David Weiss (musician)

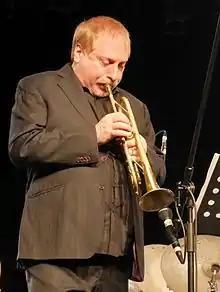
David Weiss with The Cookers in Nice, France, 2016

David Weiss (born October 21, 1964) is a jazz trumpeter and the founder of The New Jazz Composers Octet.